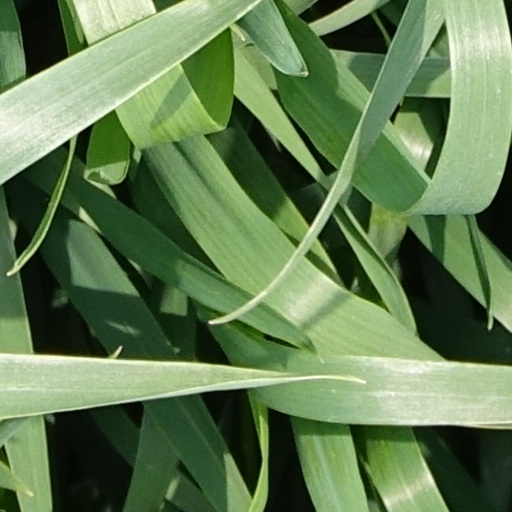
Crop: wheat